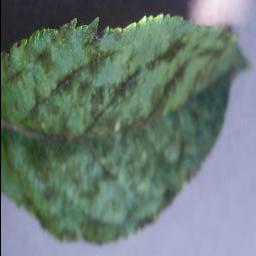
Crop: apple
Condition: scab